Valerie Thomas

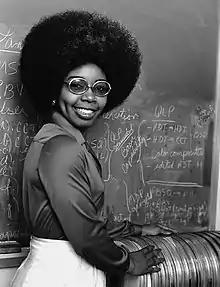
NASA photograph of Thomas next to a stack of early Landsat Computer Compatible Tapes, 1979

Valerie L. Thomas (born February 8, 1943) is an American data scientist and inventor. She invented the illusion transmitter, for which she received a patent in 1980. She was responsible for developing the digital media formats that image processing systems used in the early years of NASA's Landsat program.